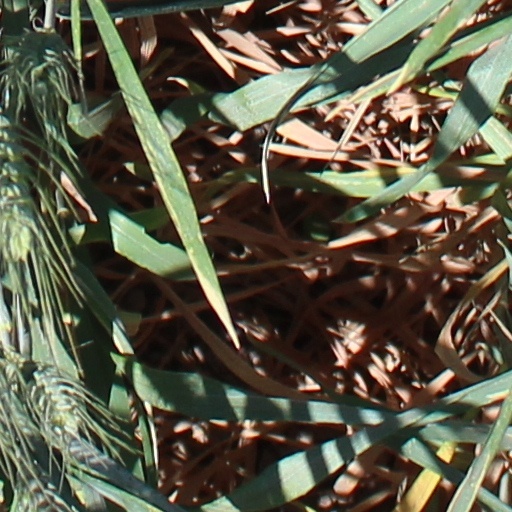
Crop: wheat